Angel of Death (NCIS)

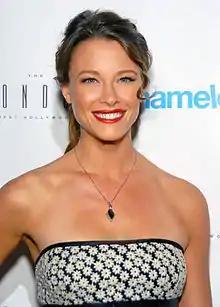
Scottie Thompson guest starred as Jeanne Benoit, Tony's girlfriend throughout the season.

"Angel of Death" is written by Donald P. Bellisario and directed by Dennis Smith. Bellisario stated that he spoke with medical personnel before writing the episode to maintain accuracy in the hospital scenes. He added that they offered differing and sometimes contradictory opinions, leading him to believe that "sometimes there is no right way."